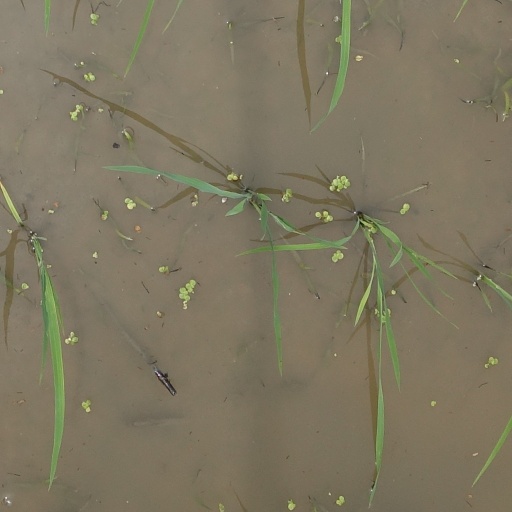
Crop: rice